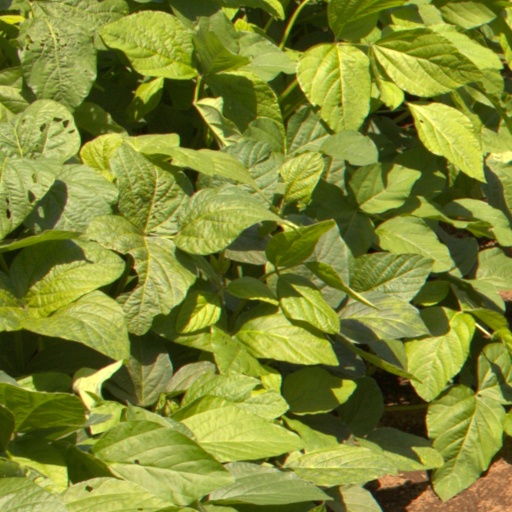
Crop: soybean